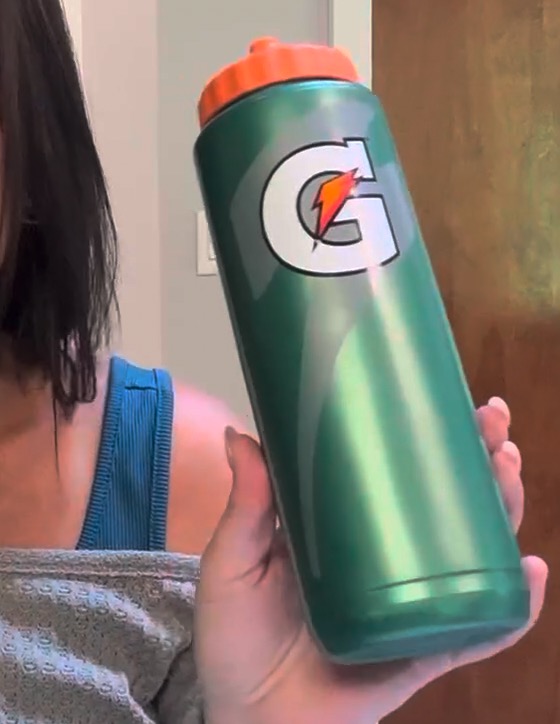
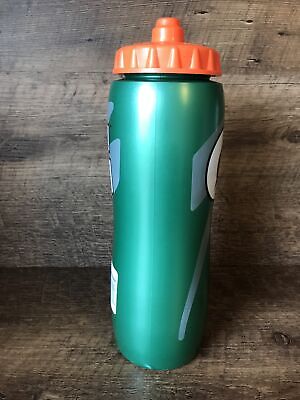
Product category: misc
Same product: yes